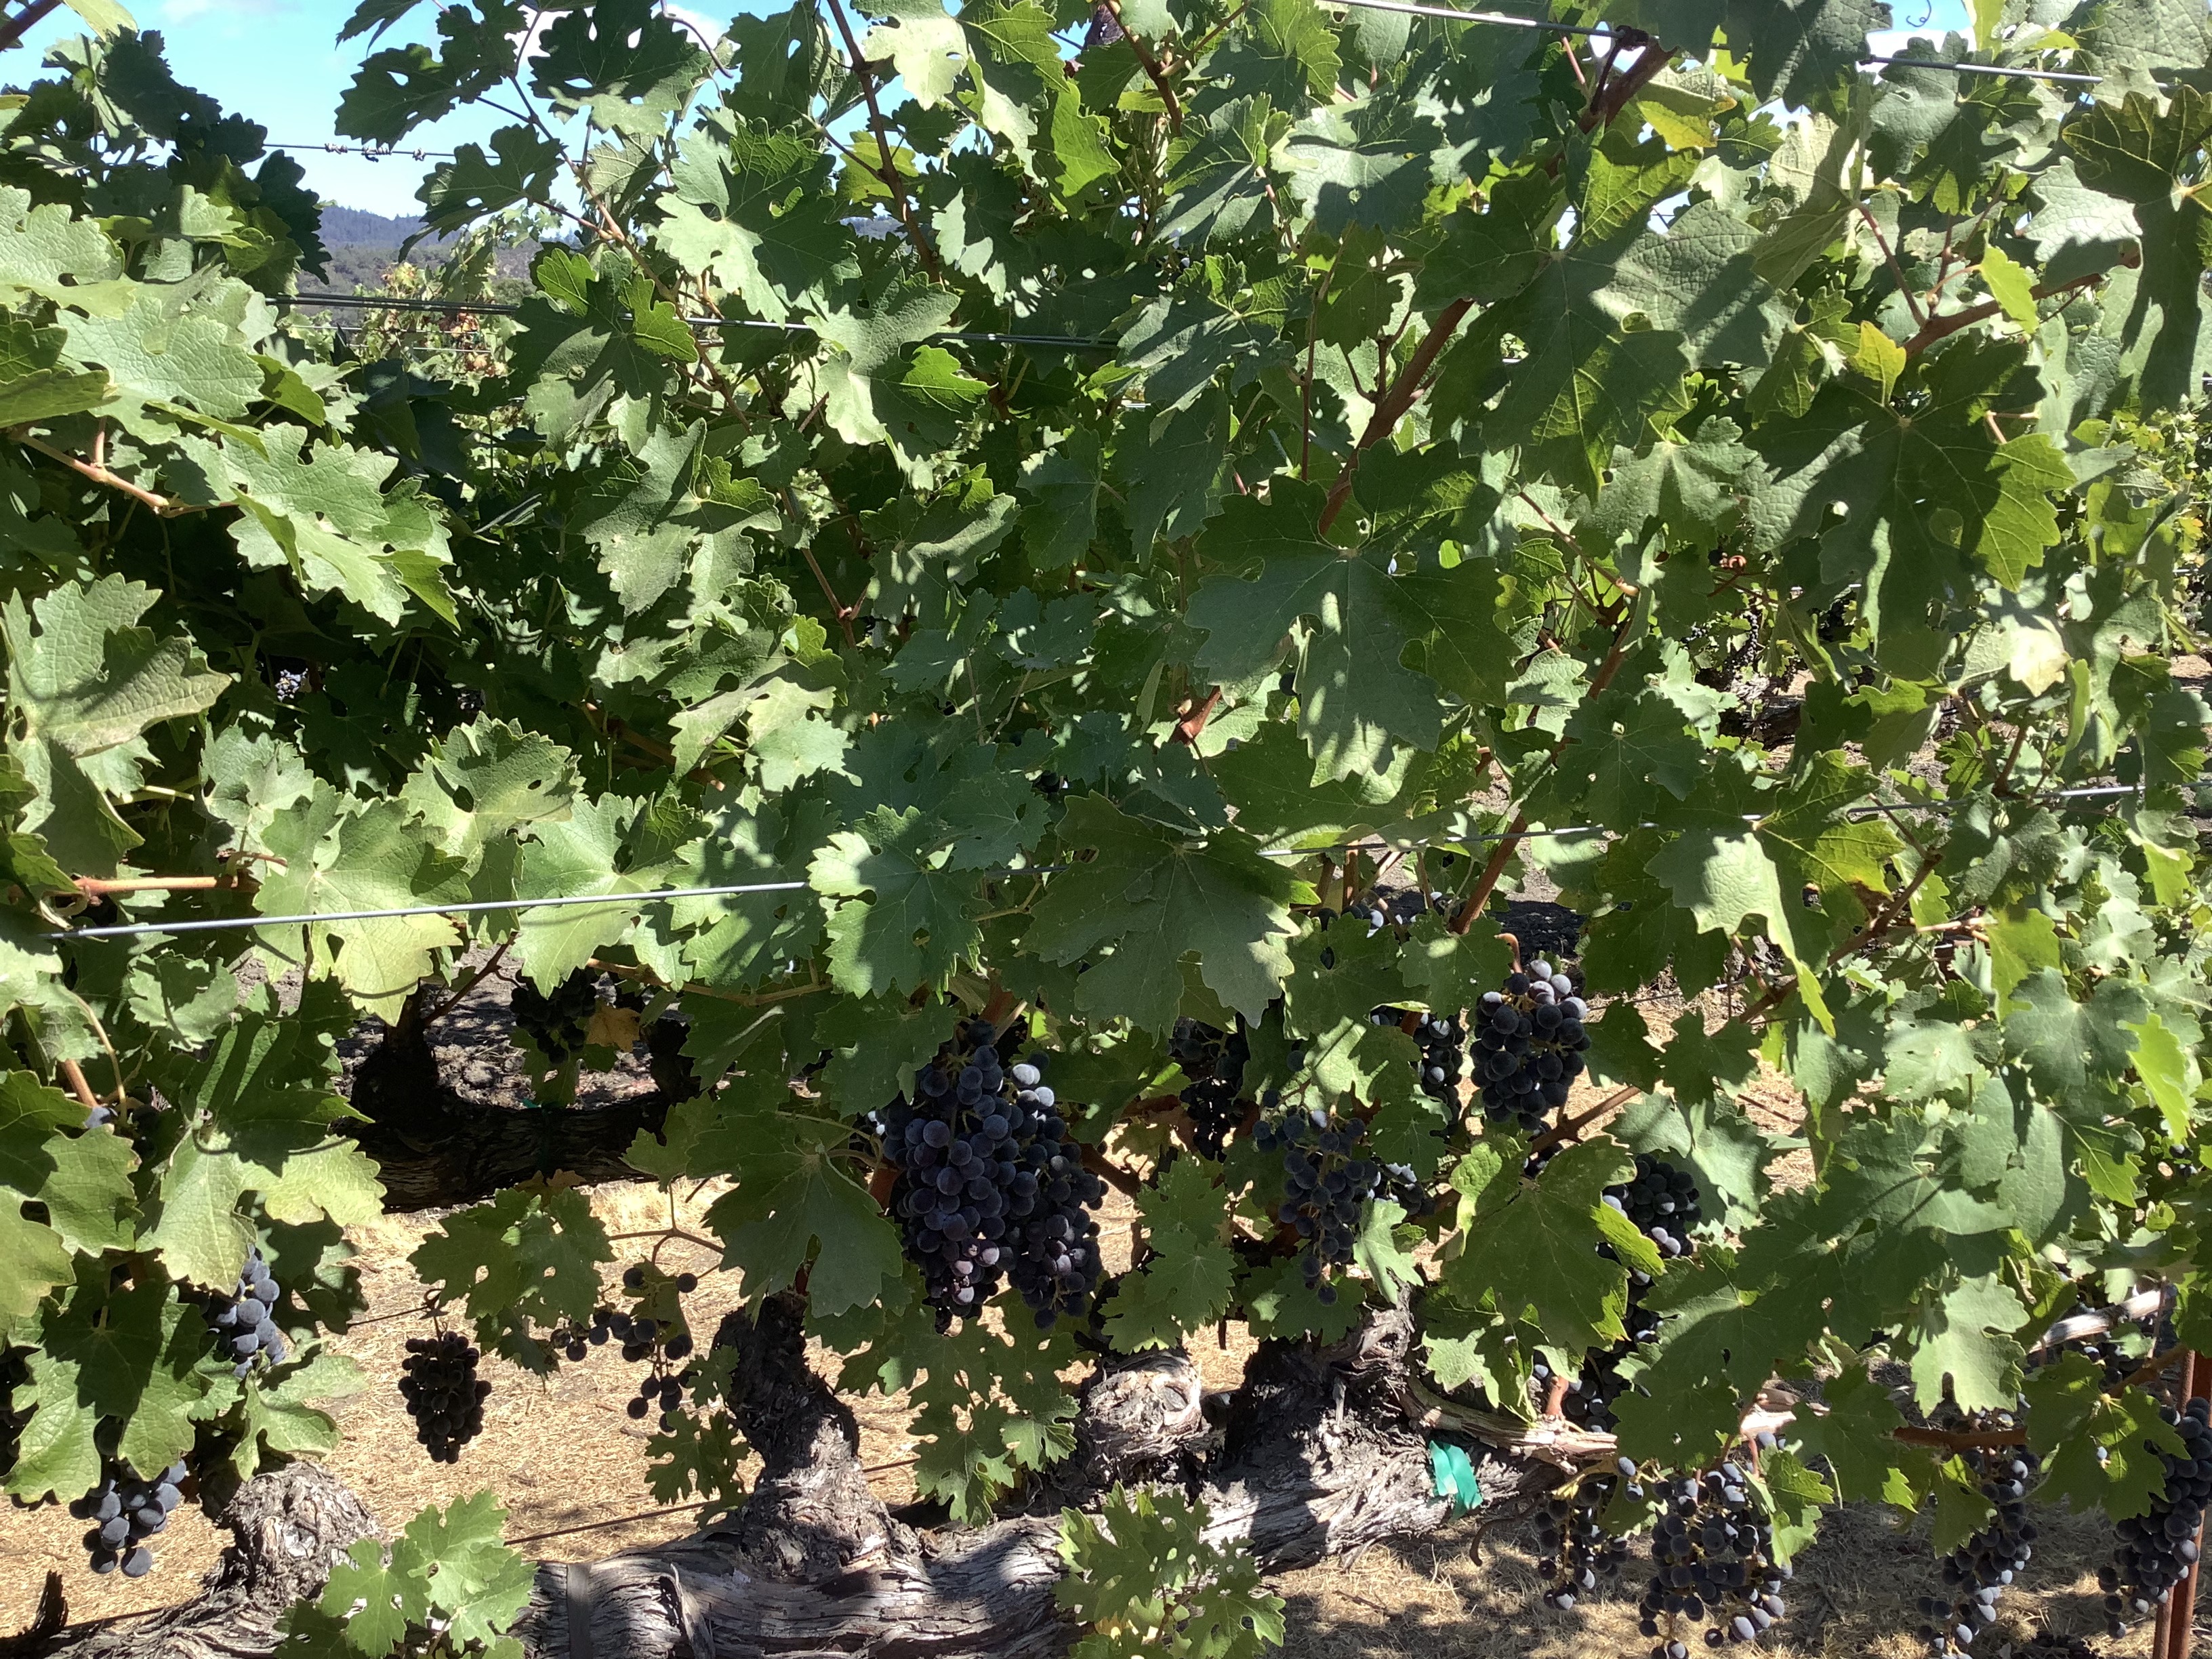
Label: No Virus